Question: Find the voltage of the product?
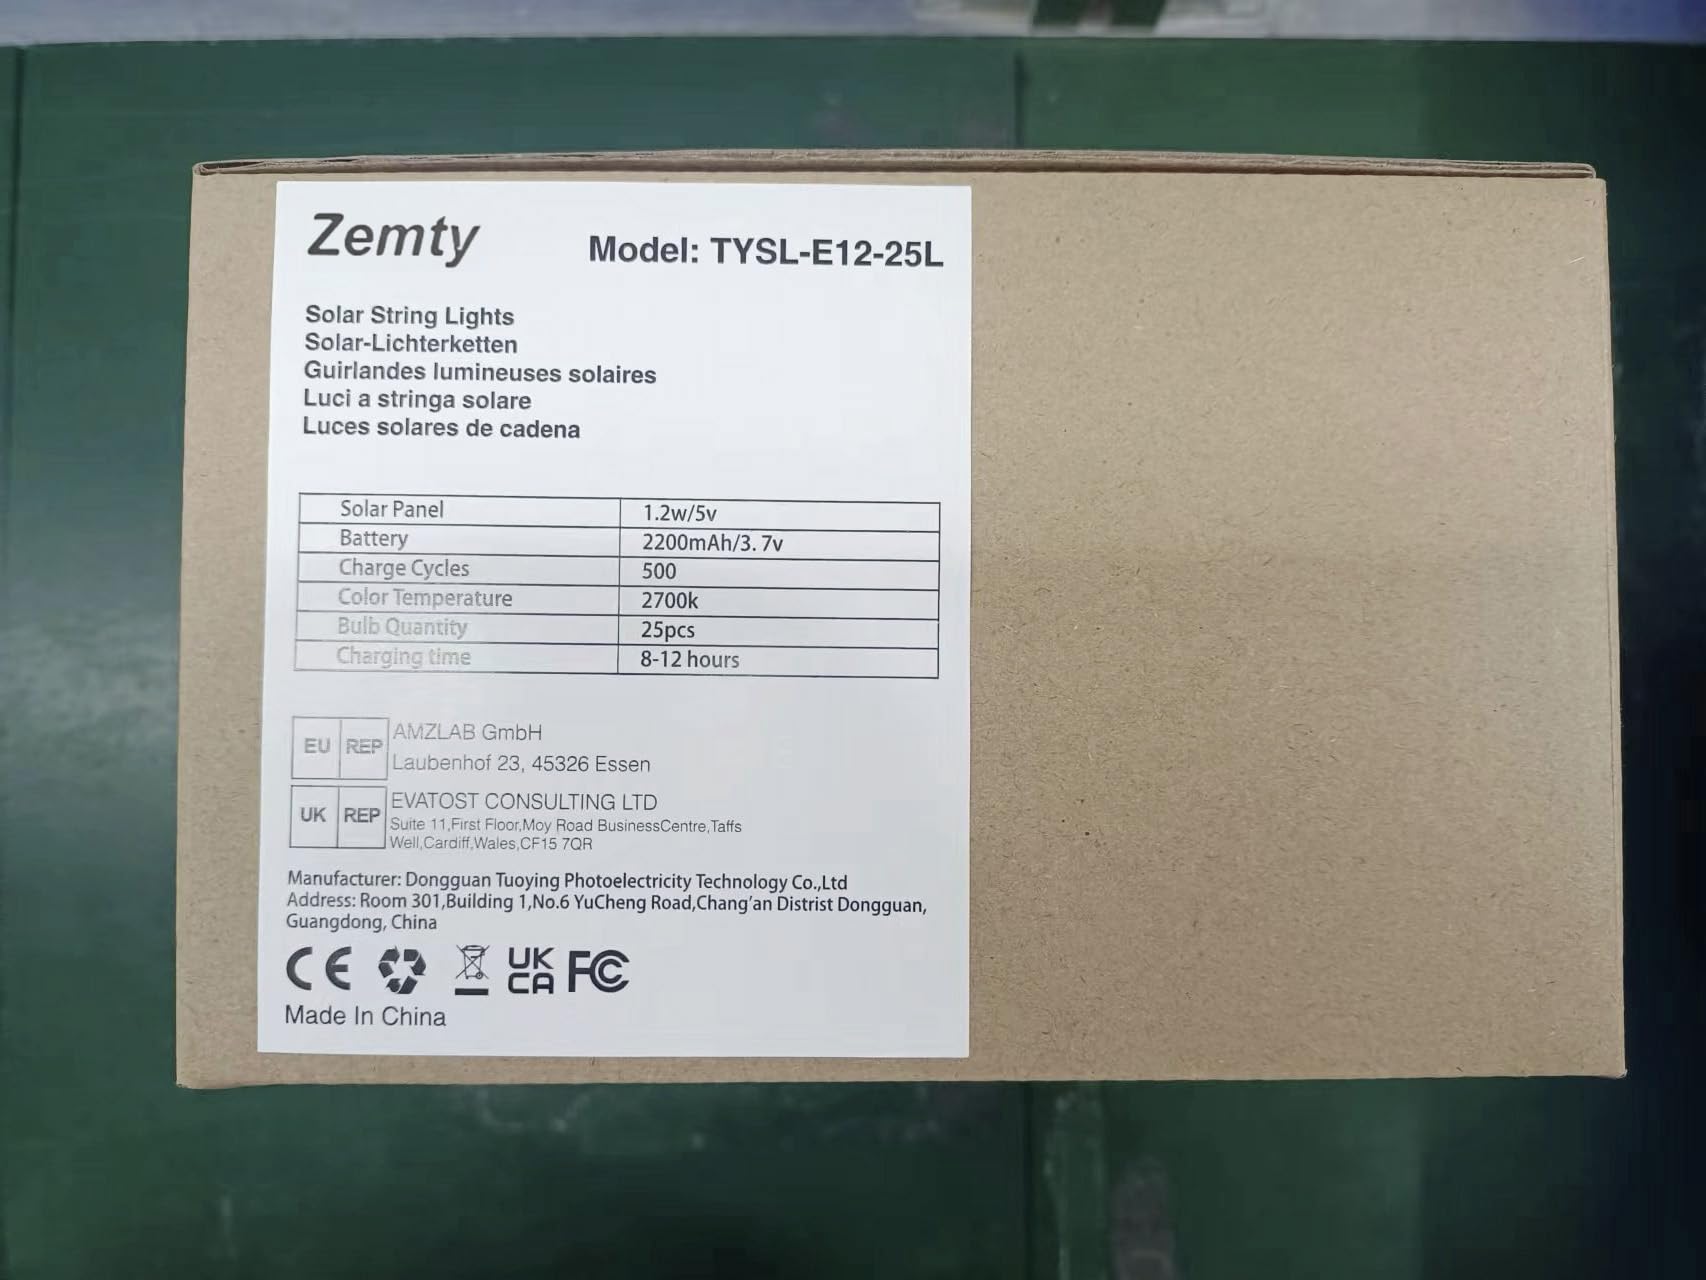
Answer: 5.0 volt